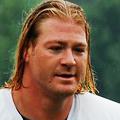
Age: 26